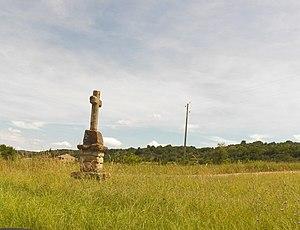
Groix de Mission dans la plaine de Jalès
Berrias-et-Casteljau est une commune française, située dans le département de l'Ardèche en région Auvergne-Rhône-Alpes.